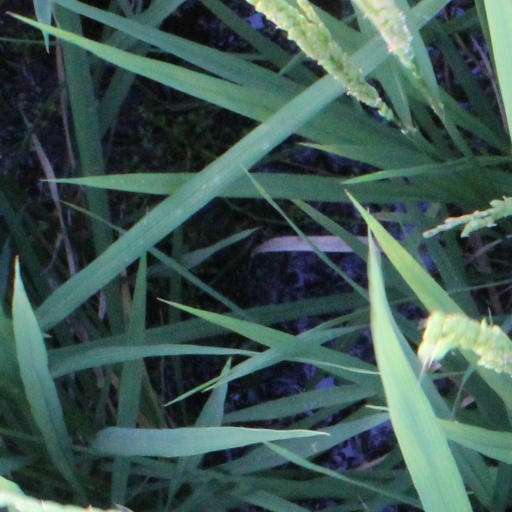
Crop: rice